Red Brick School (Wiscasset, Maine)

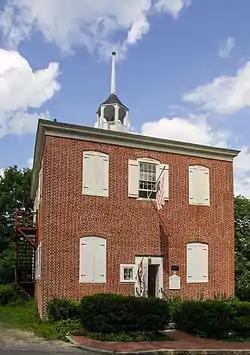
Red Brick Schoolhouse in 2003

The Red Brick School is an historic school building on Warren Street in Wiscasset, Maine, United States. Built in 1807 as a subscription-funded secondary school, it served in that role until 1923. It was added to the National Register of Historic Places listings in October 1970. It now houses an art gallery.